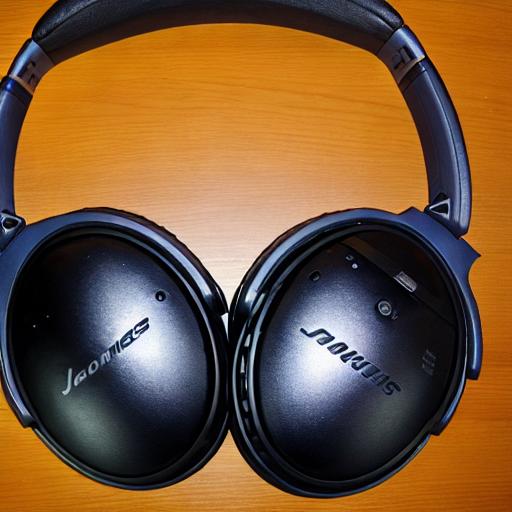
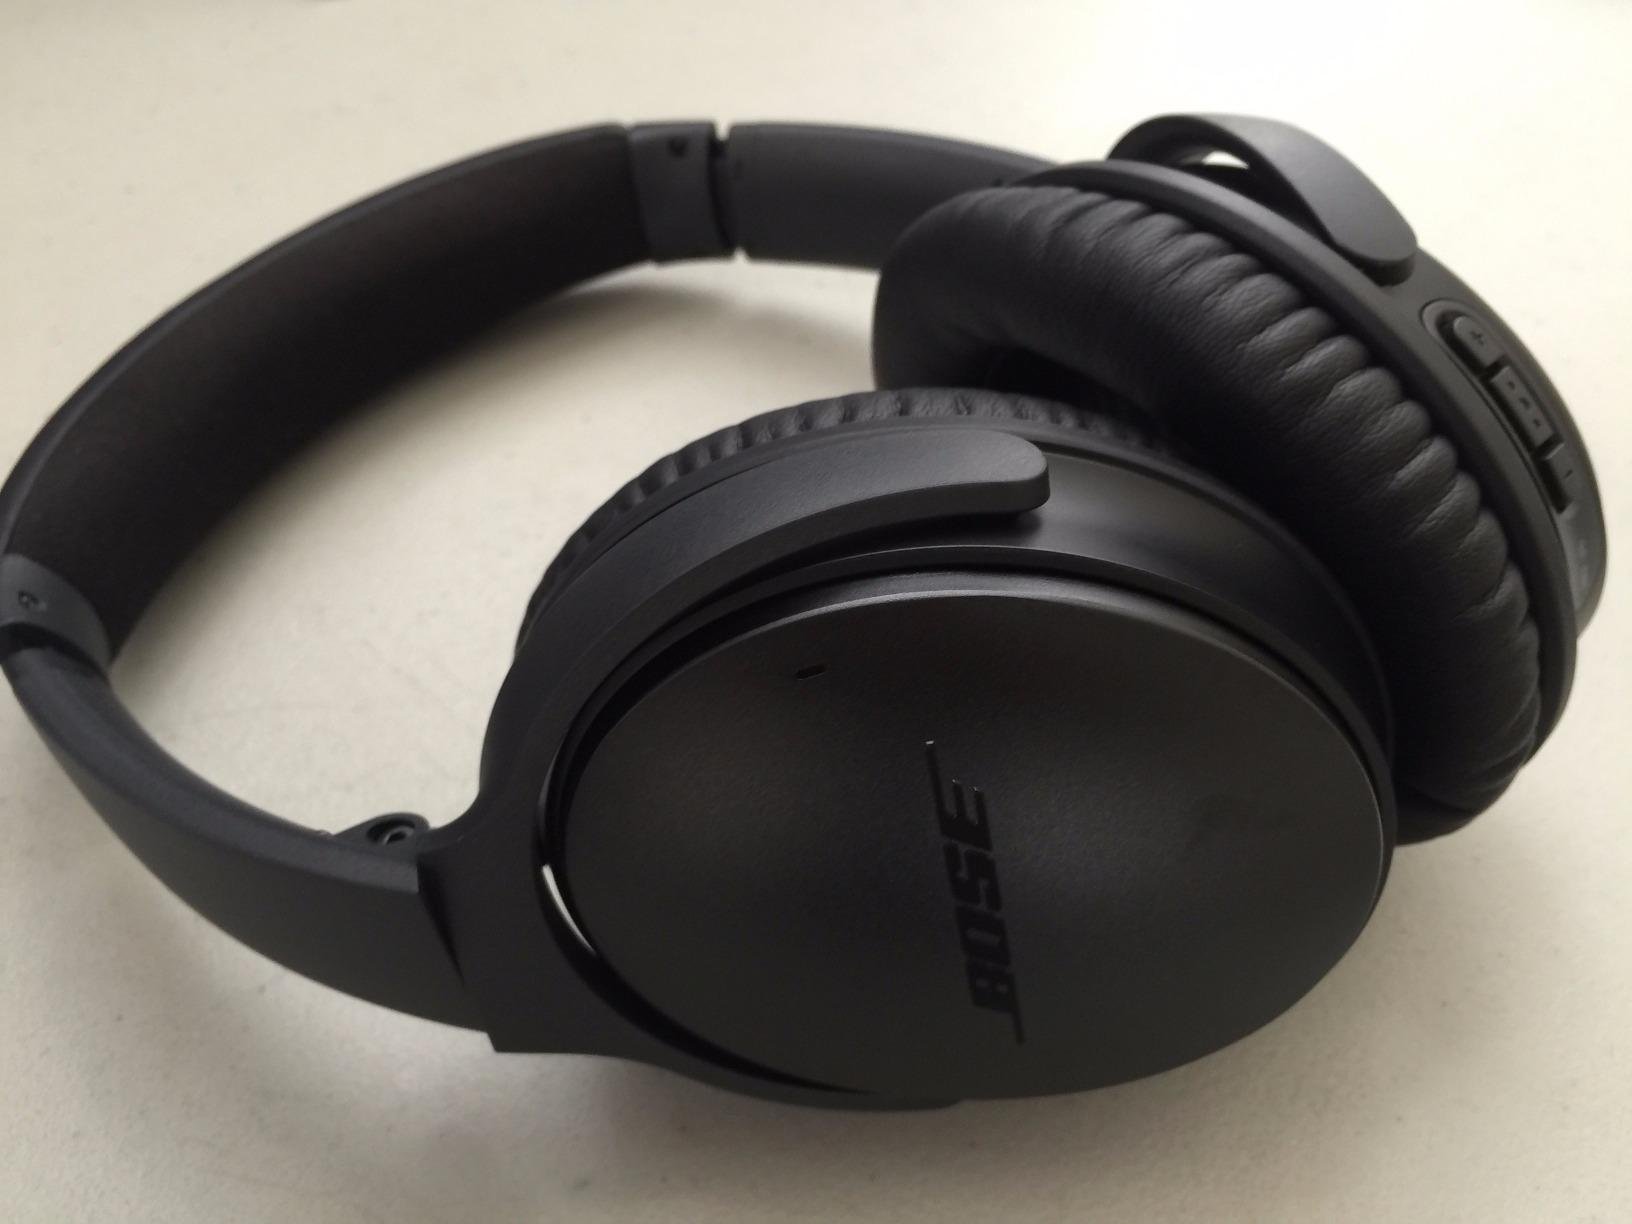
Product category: headphones
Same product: no